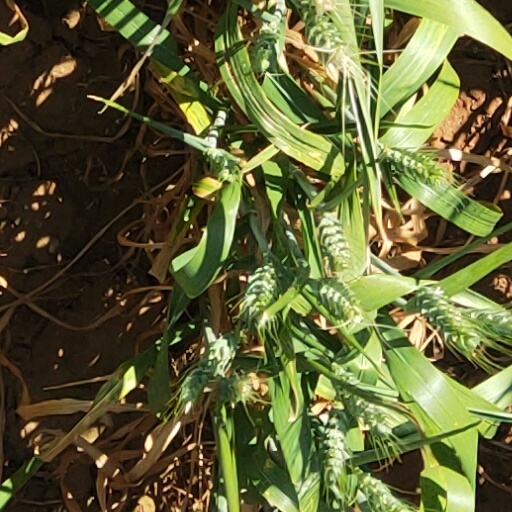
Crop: wheat